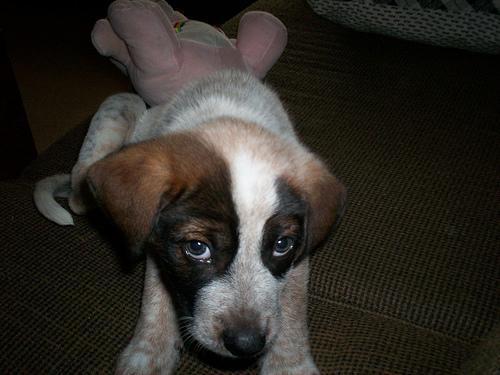
bluetick